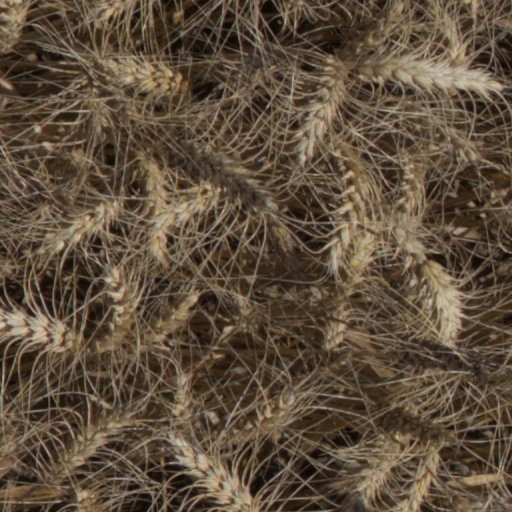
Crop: wheat